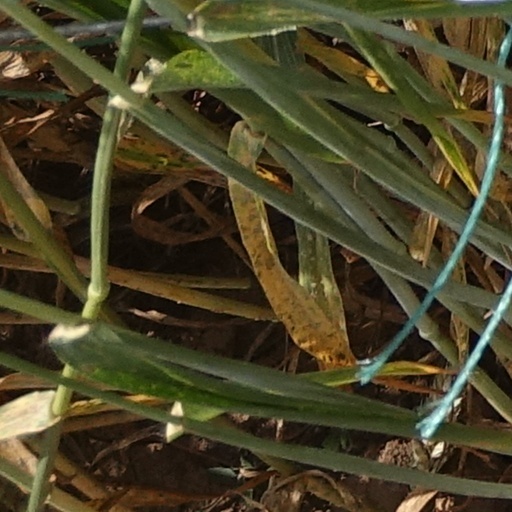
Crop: wheat